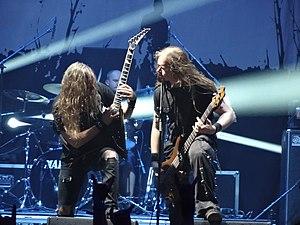
WOA 2012 - Insomnium
Insomnium est un groupe de death metal mélodique finlandais, originaire de Joensuu. Le groupe compte, à son actif, huit albums studio, le dernier étant Heart Like a Grave, publié en 2019.